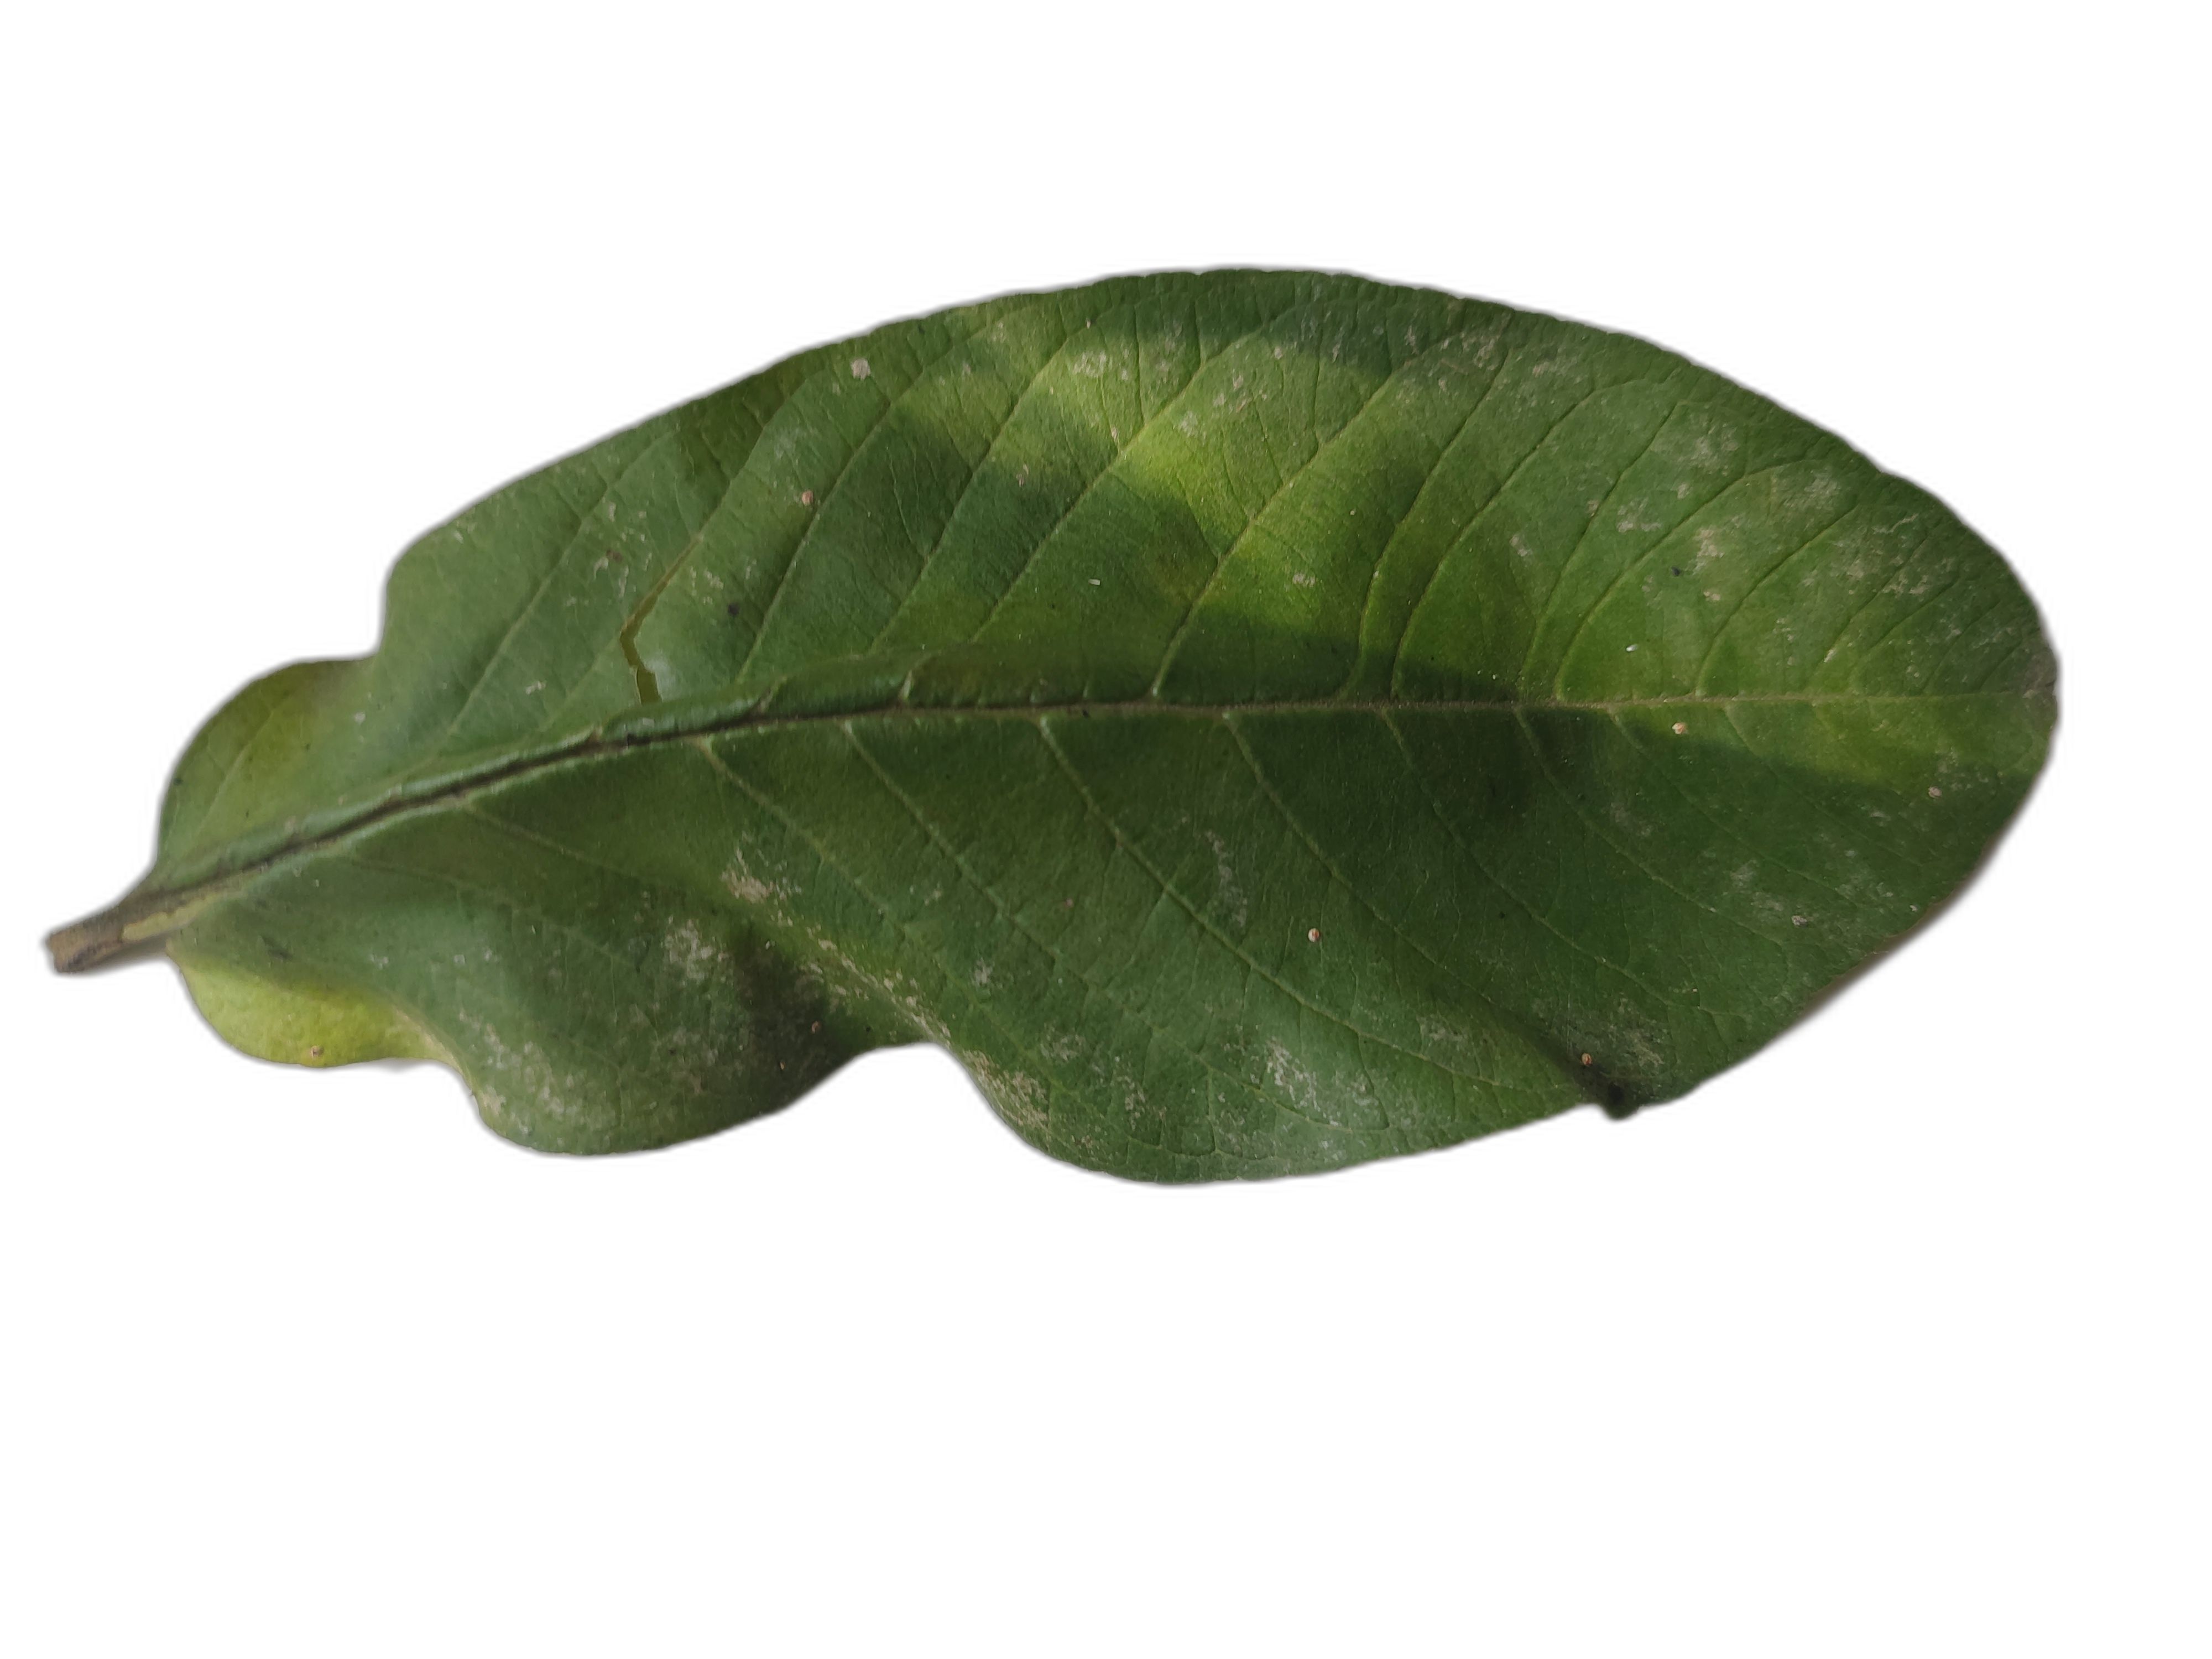
Plant part: leaf
Disease: Anthracnose